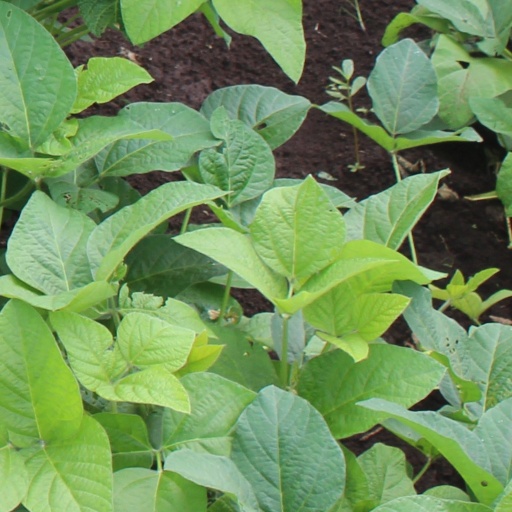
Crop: soybean